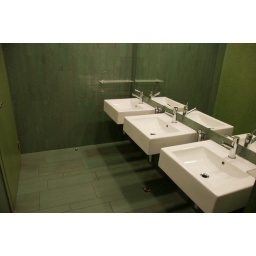
The men's bathroom in the lobby of the Palace of Arts in Budapest. A magnificent building overall. Part of my &amp;quot;Bathrooms of Europe&amp;quot; series.